The Sword of Ali Baba

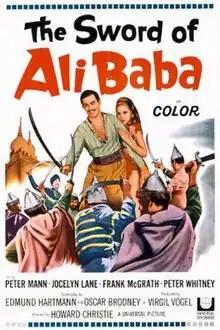
Theatrical release poster

The Sword of Ali Baba is a 1965 American adventure film from Universal Pictures, directed by Virgil W. Vogel and written by Edmund Hartmann and Oscar Brodney. The film stars Peter Mann, Jocelyn Lane, Frank McGrath, Gavin MacLeod, Frank Puglia, and Peter Whitney and is a remake of the 1944 film "Ali Baba and the Forty Thives", which was derived from "The Book of One Thousand and One Nights" and the tale of the same name.